Locate the barista tools in this POV image.
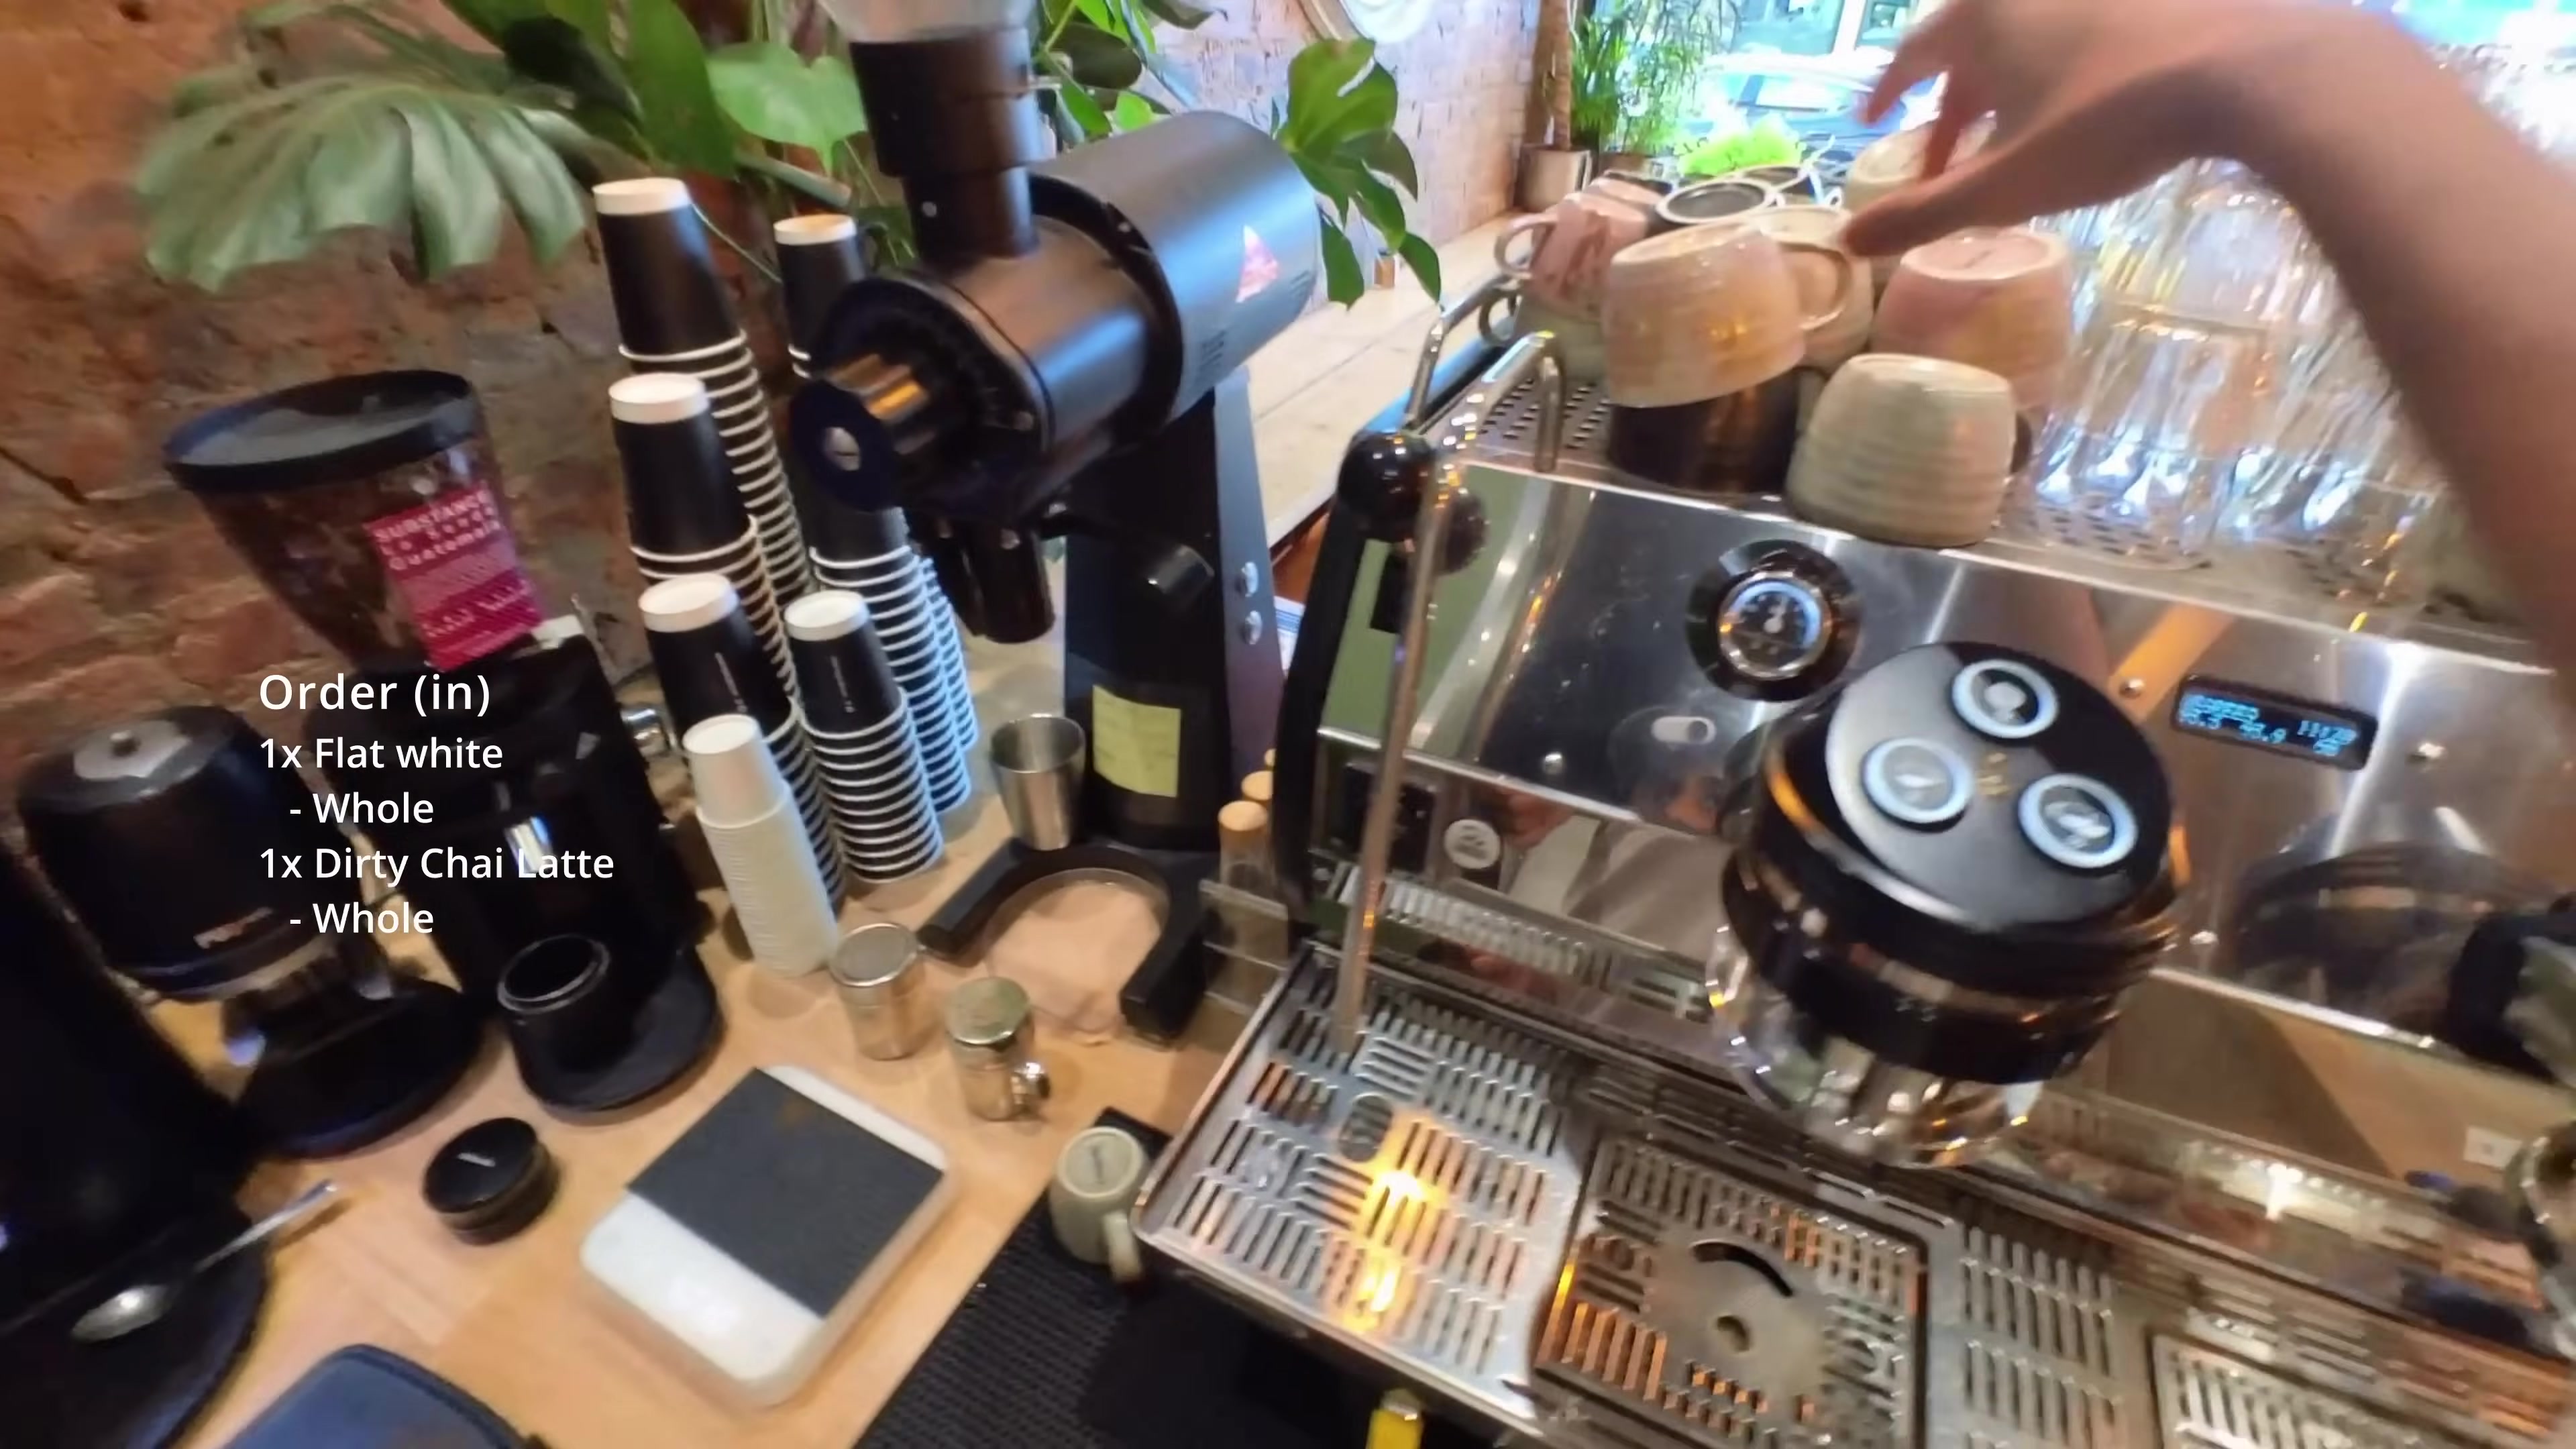
Detections: Group Head [656,440,853,755], Scale [224,734,368,956], Cup [405,783,444,885], Hand [713,0,998,461], Steam Wand [493,286,564,716], Coffee Grinder [9,485,197,801], Coffee Container [62,253,211,468], Cup [698,245,788,375], Cup [623,143,713,273], Cup [728,147,819,277], Cup [573,112,663,243]